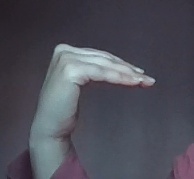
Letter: haa